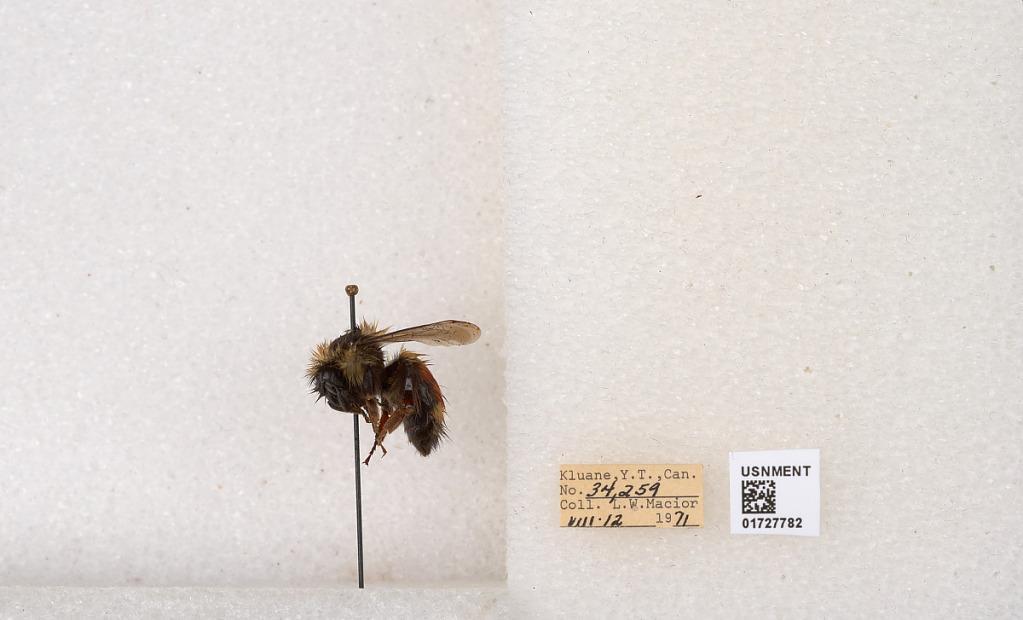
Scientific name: Bombus (Pyrobombus) sylvicola Kirby
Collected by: L. Macior
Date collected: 1971-8-12
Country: Canada
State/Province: Yukon Teritory
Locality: Kluane National Park and Reserve
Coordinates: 60.7493, -139.504